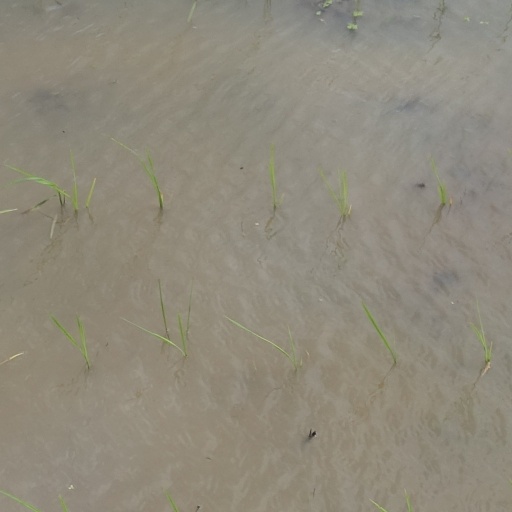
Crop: rice